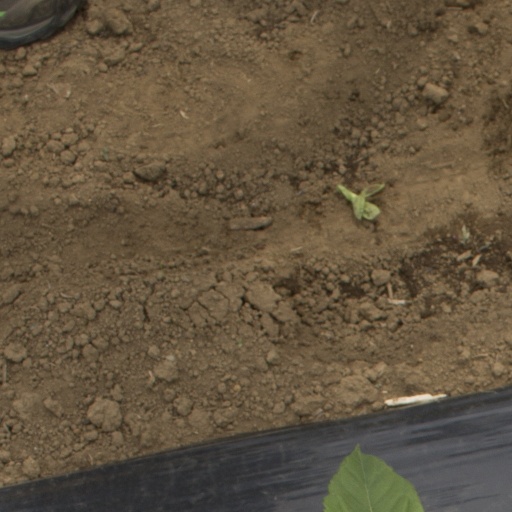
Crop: Jerusalem artichoke